Jean Harlow

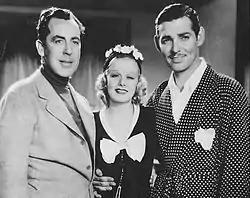

The next day, Powell checked on Harlow and discovered that her condition had not improved. He contacted her mother and insisted that she cut her holiday short to be at her daughter's side. Powell also summoned a doctor. Because Harlow's previous illnesses had delayed the shooting of three movies ("Wife vs. Secretary", "Suzy", and "Libeled Lady"), initially there was no great concern regarding this latest bout with a recurring illness. On June 2, it was announced she was again suffering from influenza. Ernest Fishbaugh, who had been called to Harlow's home to treat her, diagnosed her with an inflamed gallbladder. Mother Jean told MGM that Harlow was feeling better on June 3, and co-workers expected her back on the set by Monday, June 7, 1937. Press reports were contradictory, with headlines reading "Jean Harlow seriously ill" and "Harlow recovers from illness crisis". When she did not return to set, a concerned Gable visited her and later remarked that she was severely bloated and that he smelled urine on her breath when he kissed her—both signs of kidney failure.